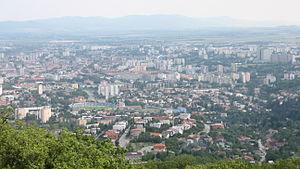
Sever est un des quartiers de la ville de Košice.